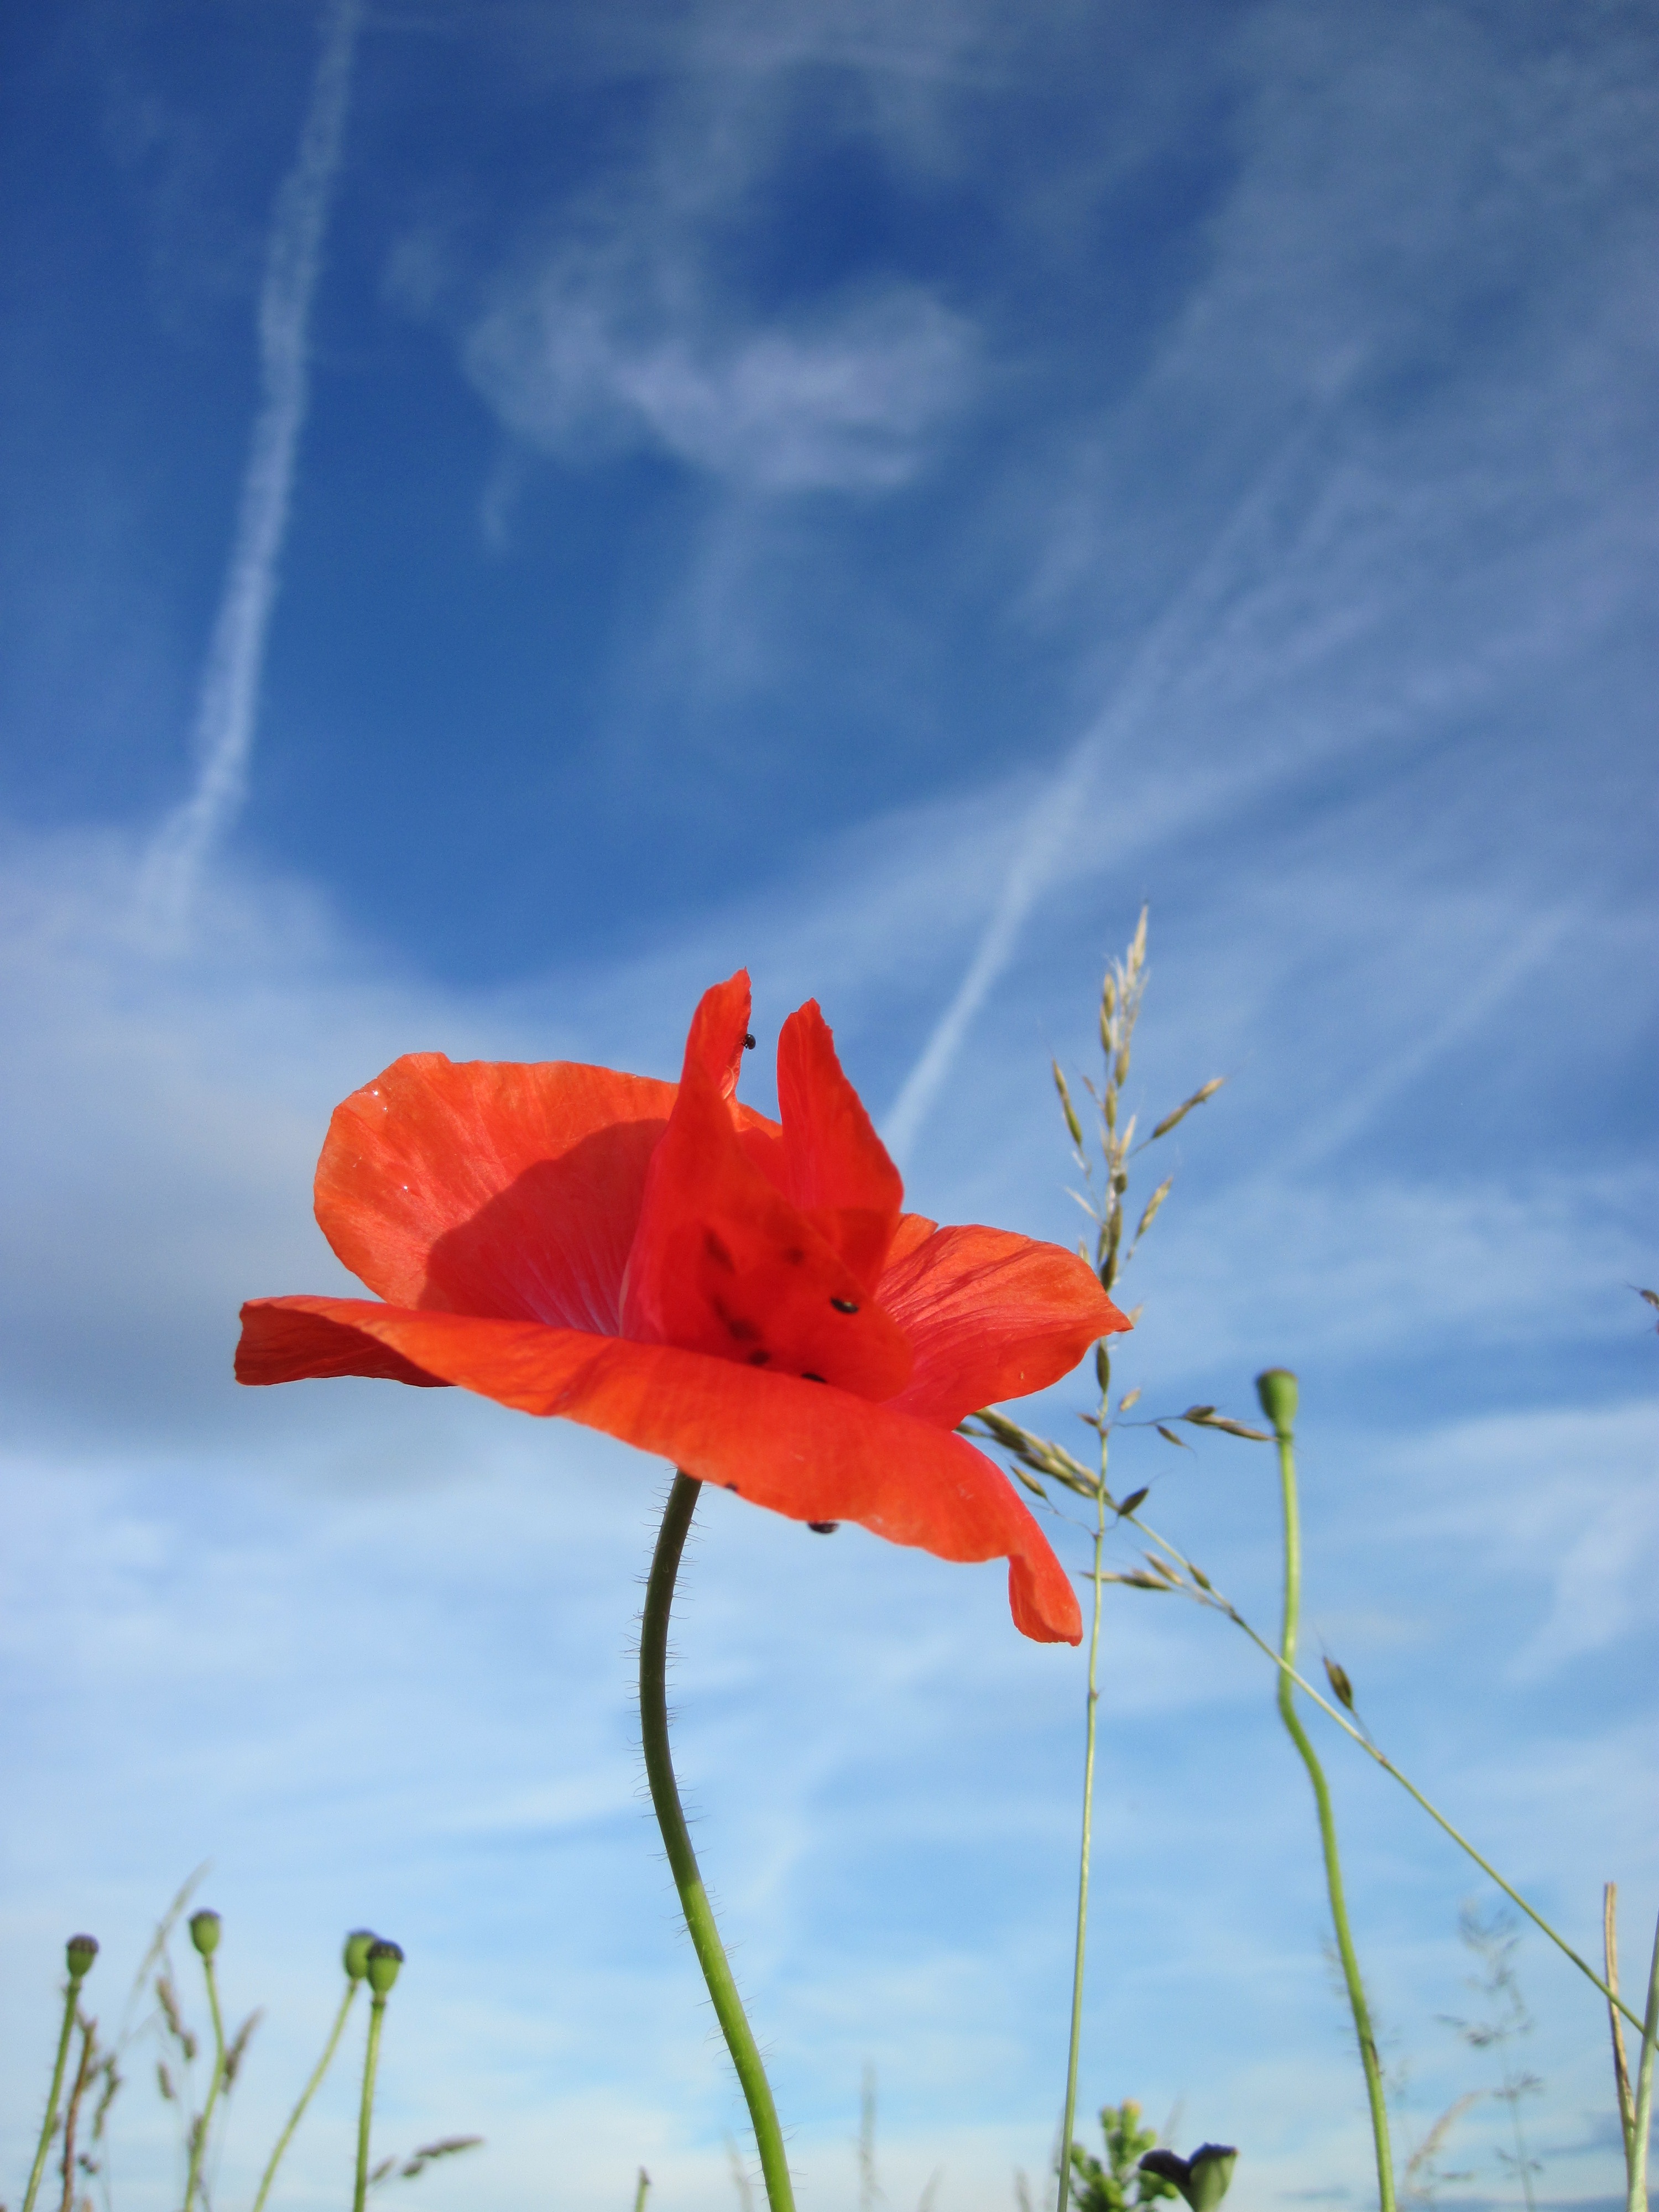
nature, blossom, cloud, plant, sky, meadow, flower, petal, bloom, red, blue, flora, wildflower, klatschmohn, poppy flower, red poppy, poppy, macro photography, flowering plant, land plant